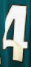
Number: 4